Forests of Azerbaijan

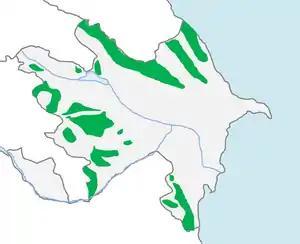
Map showing forest distribution in Azerbaijan

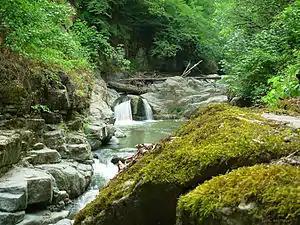
Caspian Hyrcanian mixed forest in the Lerik District

Azerbaijan preserves many endemic tree and shrub species, relics of the Tertiary period which were not affected by Pliocene and Pleistocene glaciations.